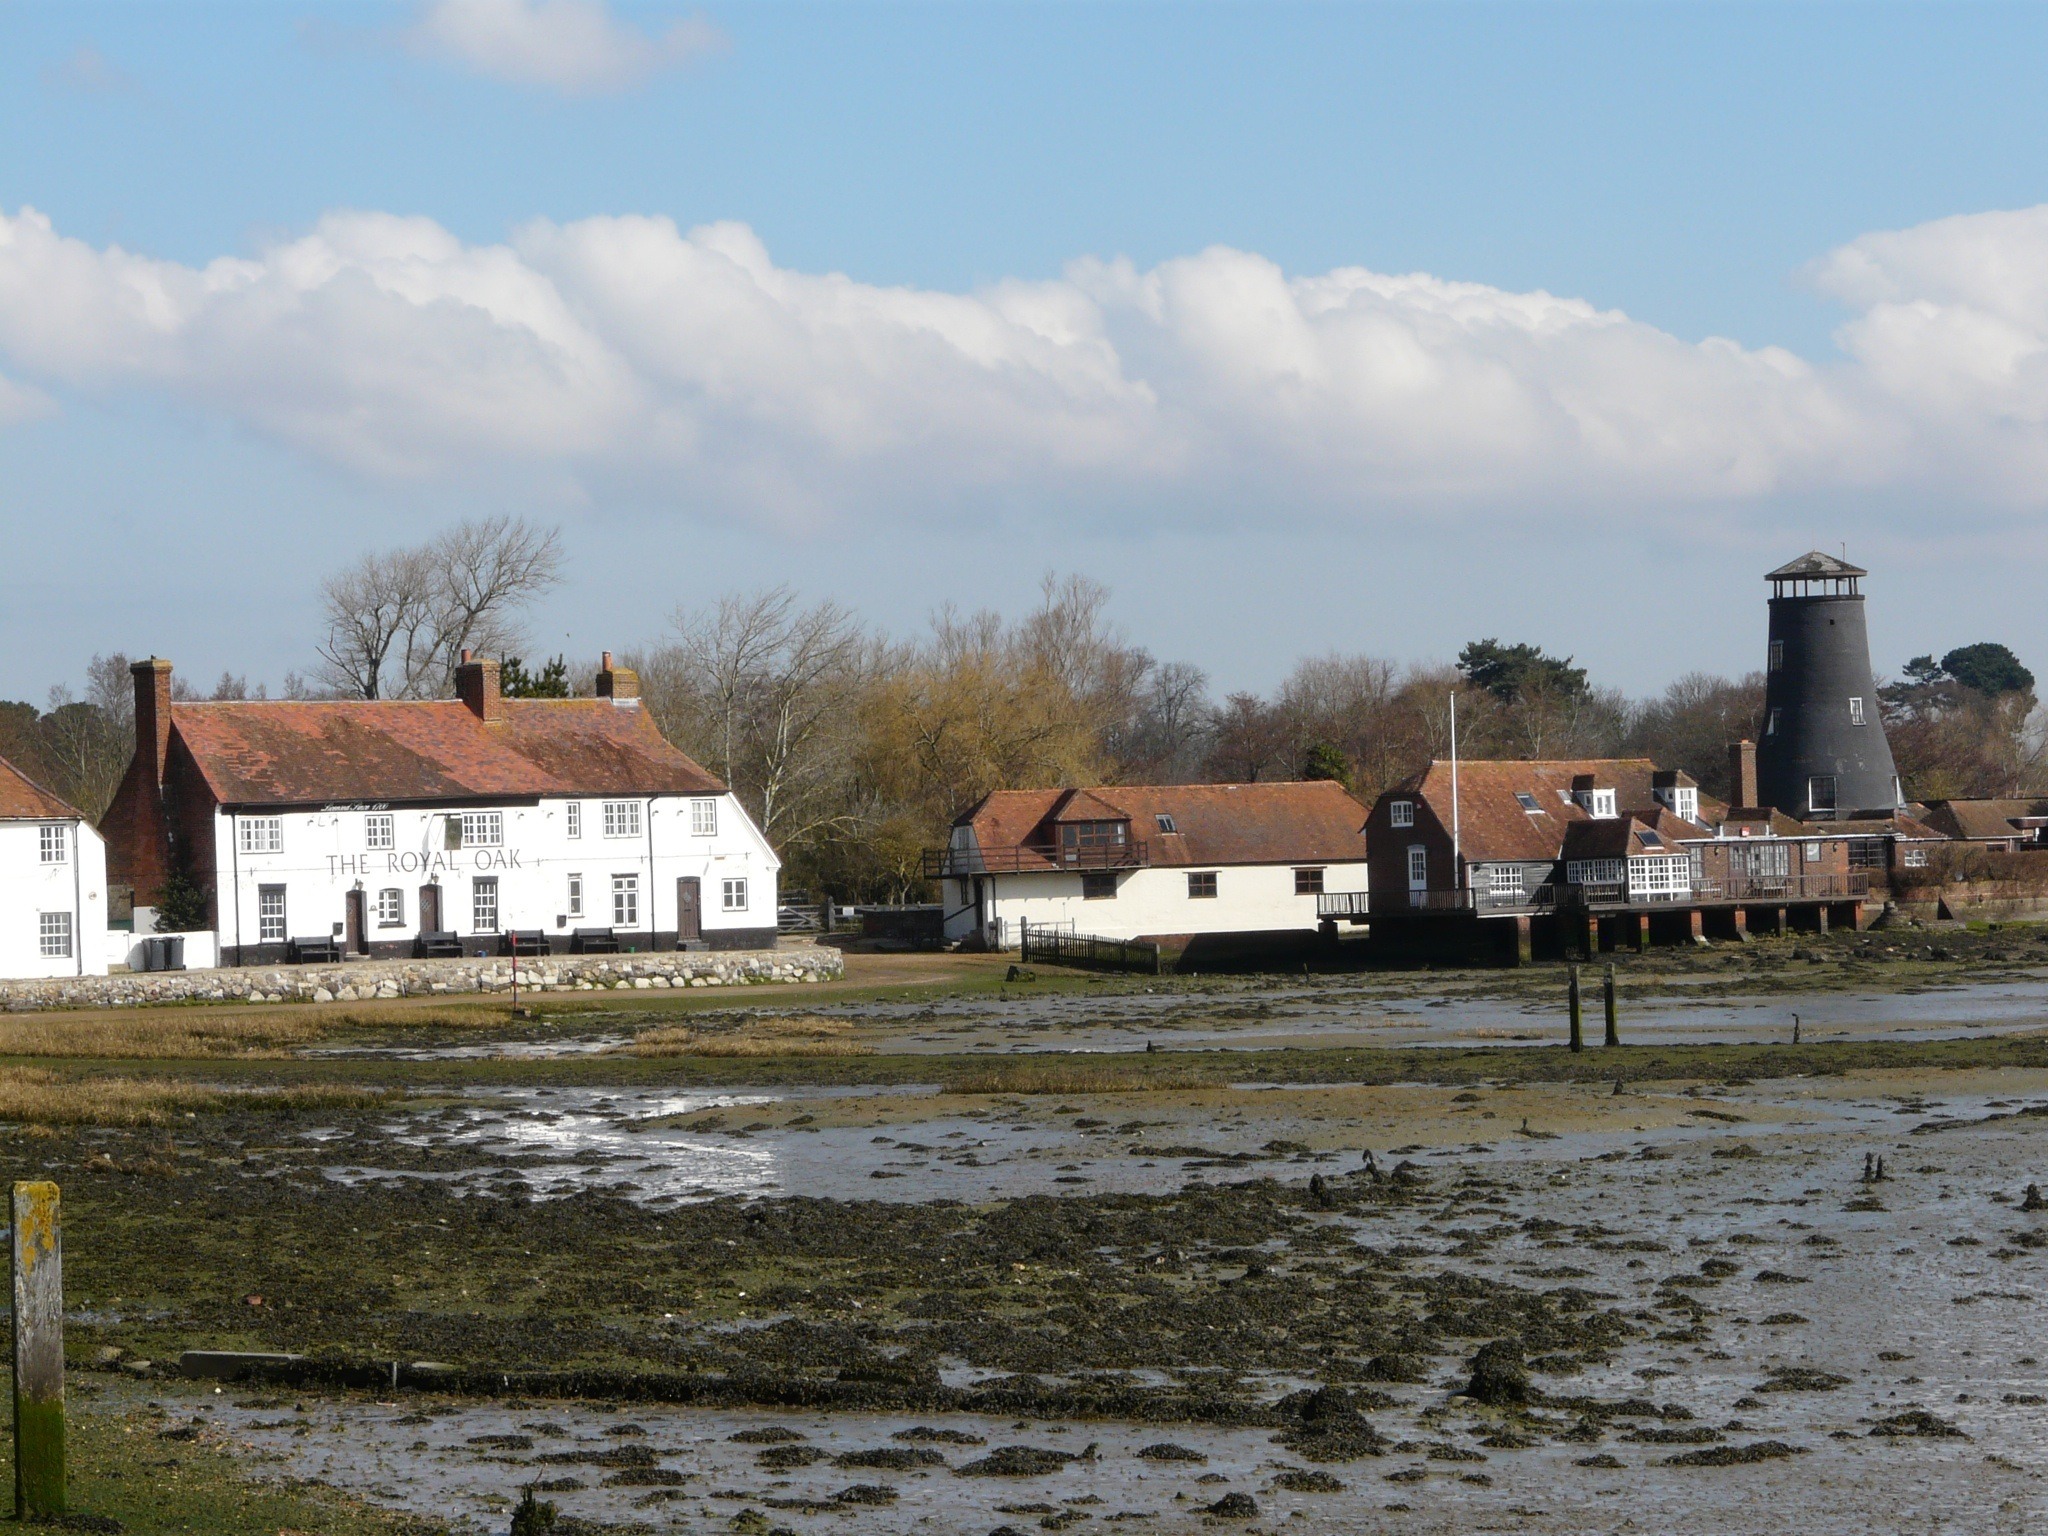
sea, coast, water, river, transport, vehicle, harbor, harbour, waterway, rural area, receded, langstone, hamshire